Seva Bharati

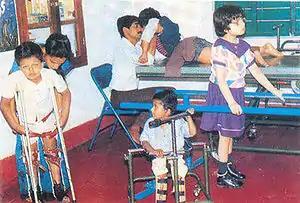
Children at a center for special needs in Bangalore

Seva Bharati has many schools, rehabilitation and recreation centers for children and adults with disabilities and special needs. The organization reports that it has 179 such centers across India, including special schools, hostels and recreation centers.